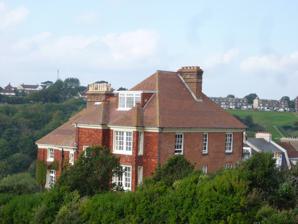
Building: Windycroft
Country: United Kingdom
Year built: 1891
Listed house in East Sussex 50°51′38″N 00°35′56″E / 50.86056°N 0.59889°E / 50.86056; 0.59889 Windycroft house in 2014. Windycroft is a Grade II* listed house in Hastings , East Sussex , England. It was built between 1883 and 1891 for Alex and Constantine Alexander Ionides , using the land from two previous properties. History In 1880, art collectors Alex and Constantine Alexander Ionides bought 15 High Wickham in Hastings , East Sussex , England. In 1882, they bought 14 High Wickham. Using the land from these neighbouring properties, they built Windycroft, a house for their relative Edward Dannreuther . The work started in 1883, and was completed in 1891. The house was constructed using red brick, and had a tiled roof. The balconies contained iron balustrades . The house was decorated with William Morris wallpaper designs , and William Arthur Smith Benson provided the lighting for the house. In 1892, Alexander Constantine Ionides' widow Euterpe Sgouta died at Windycroft. Edward Dannreuther lived in the house until his death in 1905. In 1911, the house was badly damaged by a fire. The house was sold by the Dannreuther family in 1978. In 1976, the house became a Grade II* listed building . References